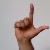
The image shows a hand gesture representing the letter 'L' in Indian Sign Language.